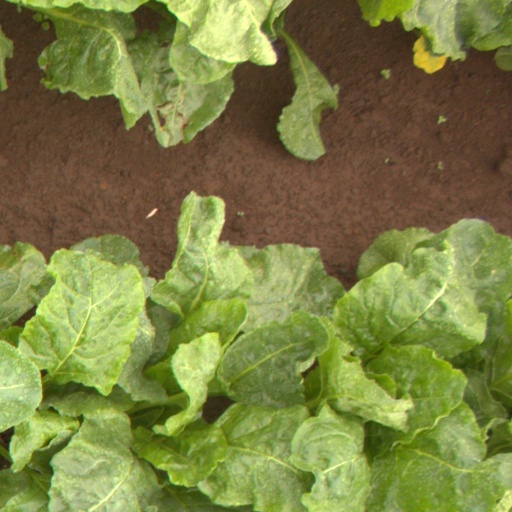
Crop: sugar beet